Vincent Hancock

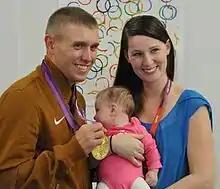
Hancock with family in 2012

Hancock resides in Fort Worth, Texas, with his wife and two daughters. He is an owner of Northlake Shooting Sports, a youth-oriented range focused on clay shooting where he has coached fellow Olympic medalist Conner Prince. In 2024, Hancock expressed an interest in shifting attention from Olympic training to the business side of sport shooting and plans to open multiple shooting ranges in the United States, though after winning at Paris he has said he plans to compete in the 2028 games. Hancock is a Christian.